Bush hammer

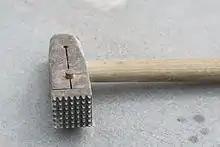
Hand-driven bush hammer

A bush hammer, also known as an axe hammer, is a masonry tool used to texturize stone and concrete. The term is derived from the German word "bosshammer", where Old German "bossen" meant "to beat".